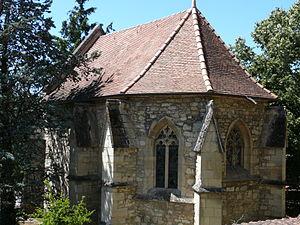
Villefranche-de-Rouergue - Chartreuse Saint-Sauveur - Chapelle des Etrangers
La chartreuse Saint-Sauveur est un ancien monastère de moines-ermites de l'ordre des Chartreux. Sis au sud de Villefranche-de-Rouergue, sur la route menant à Najac et Albi, il fut fondé au XVᵉ siècle et fermé - les derniers moines étant expulsés - en 1790, par les autorités révolutionnaires.
Villefranche-de-Rouergue est une commune française, située dans le département de l'Aveyron, dont elle est sous-préfecture, et dans la région Occitanie.